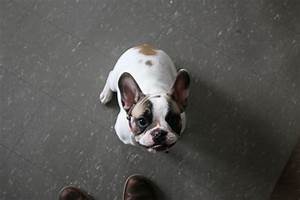
Label: dog